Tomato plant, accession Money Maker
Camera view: tilt-top (135 deg); turntable rotation: 300 degrees
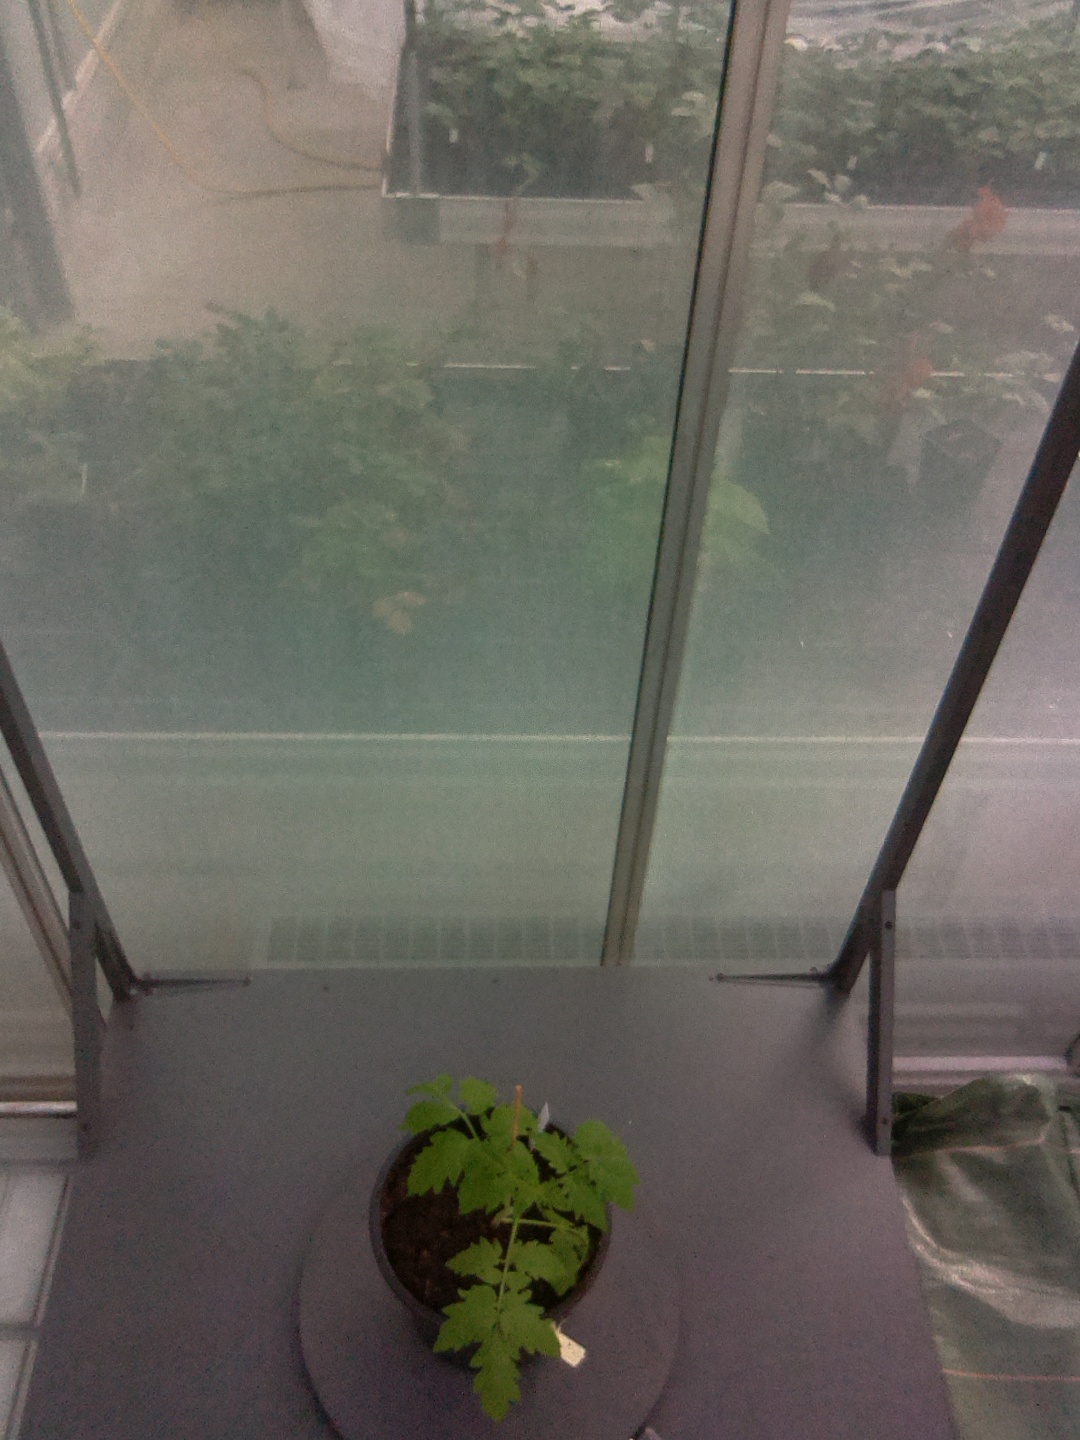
BBCH growth stage 13: 6 of true leaves visible